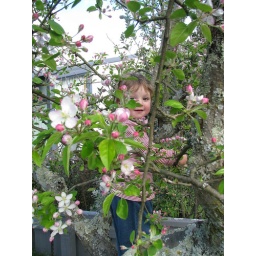
Charlie in the old apple tree